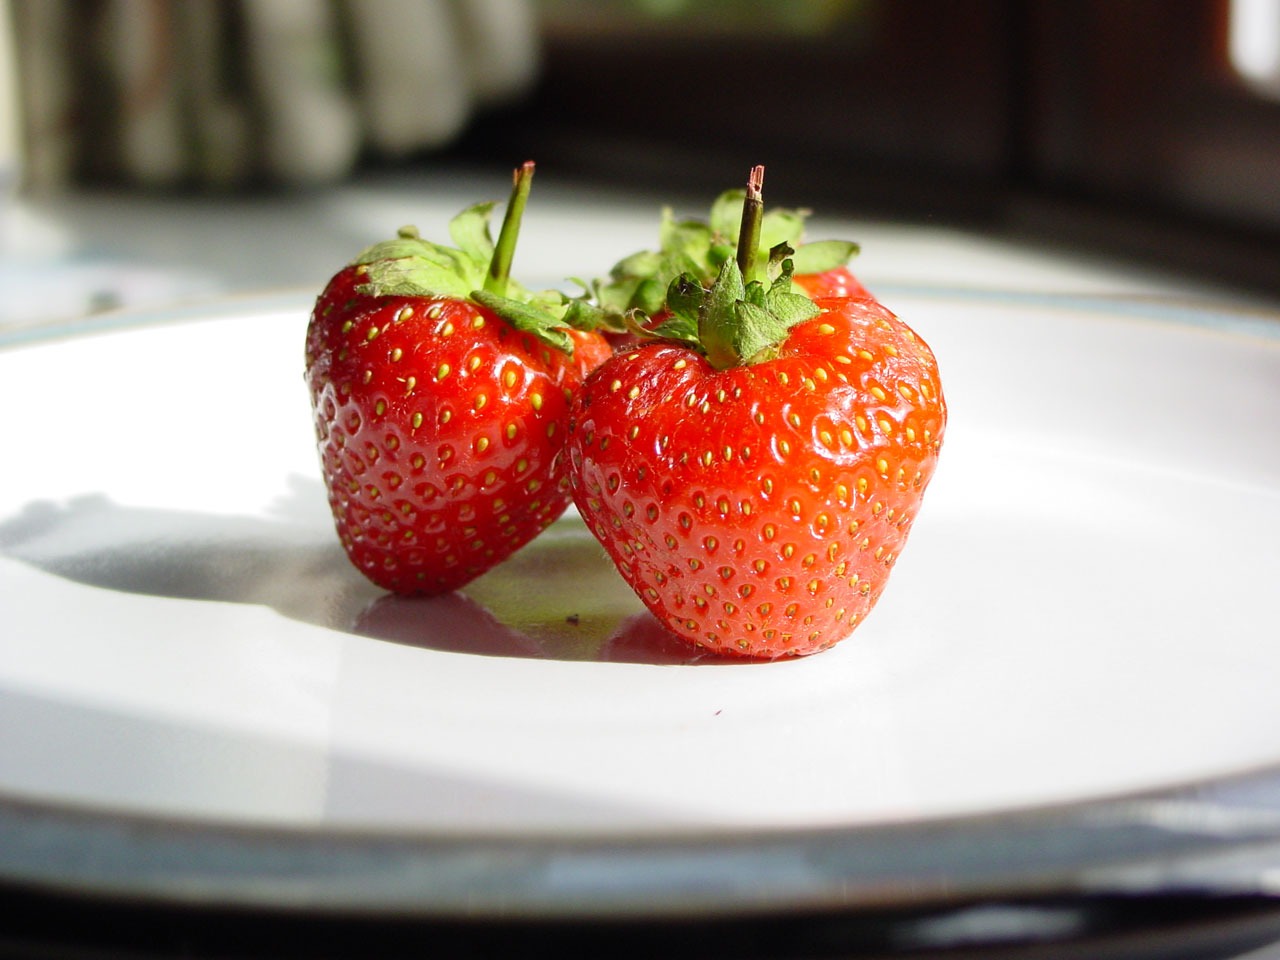
plant, fruit, berry, sweet, ripe, dish, meal, food, red, produce, natural, plate, fresh, breakfast, juicy, healthy, dessert, delicious, strawberry, freshness, berries, nutrition, tasty, fruits, raw, strawberries, diet, vitamins, organic, nutritious